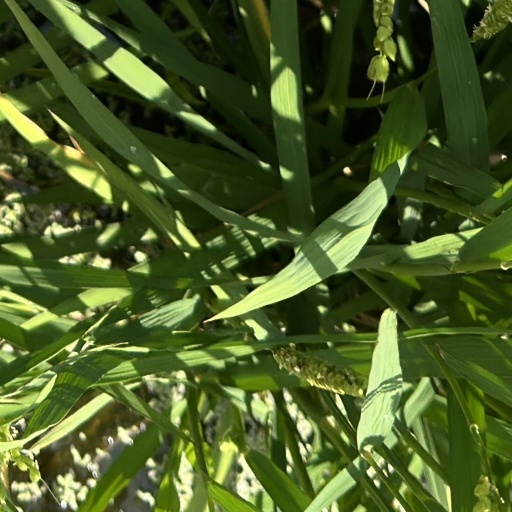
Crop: rice